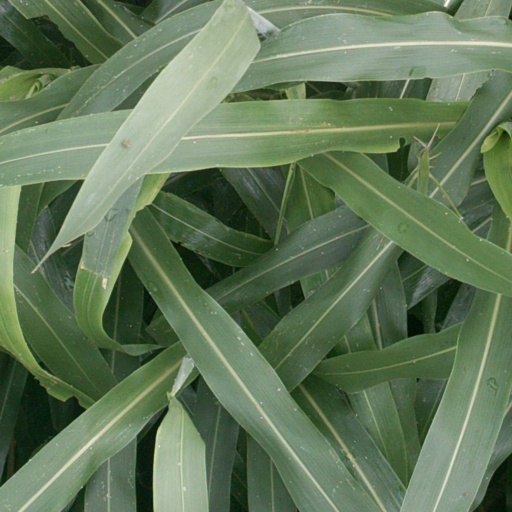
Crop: sorghum